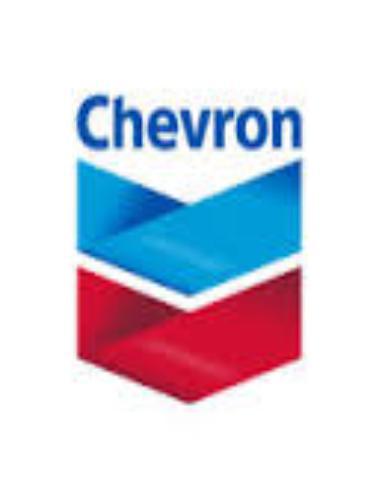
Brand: Chevron
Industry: Transportation